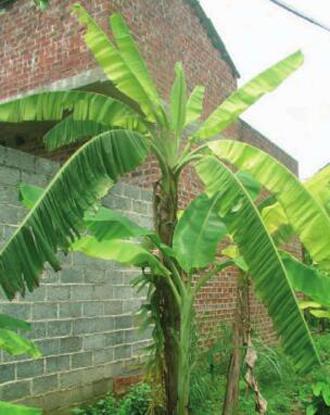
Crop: unknown
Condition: banana_banana_bunchy_top